Ferrous metallurgy

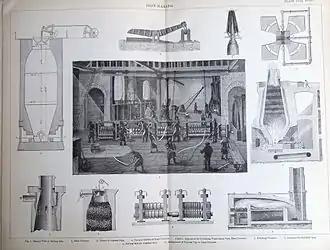
Ironmaking described in "The Popular Encyclopedia" vol. VII, published 1894

The earliest iron objects found in Europe date from the 3rd millennium BC, and are assigned to the Yamnaya culture and Catacomb culture. Eastern Europe, especially the Cis-Ural region, shows the highest concentration of early and middle Bronze Age iron objects in western Eurasia, though most of these are thought to consist of meteoric Iron. A knife blade from the Catacomb culture dated to c. 2300 BC is thought to have been made from smelted iron. During most of the Middle and Late Bronze Age in Central Europe, iron was present, though scarce. It was used for personal ornaments and small knives, for repairs on bronzes, and for bimetallic items. Early smelted iron finds from central Europe include an iron knife or sickle from Ganovce in Slovakia, possibly dating from the 18th-15th century BC, an iron ring from Vorwohlde in Germany dating from circa the 15th century BC, and an iron chisel from Heegermühle in Germany dating from circa 1000 BC. Smelted iron objects are known from Eastern Europe dating from after 1200 BC.